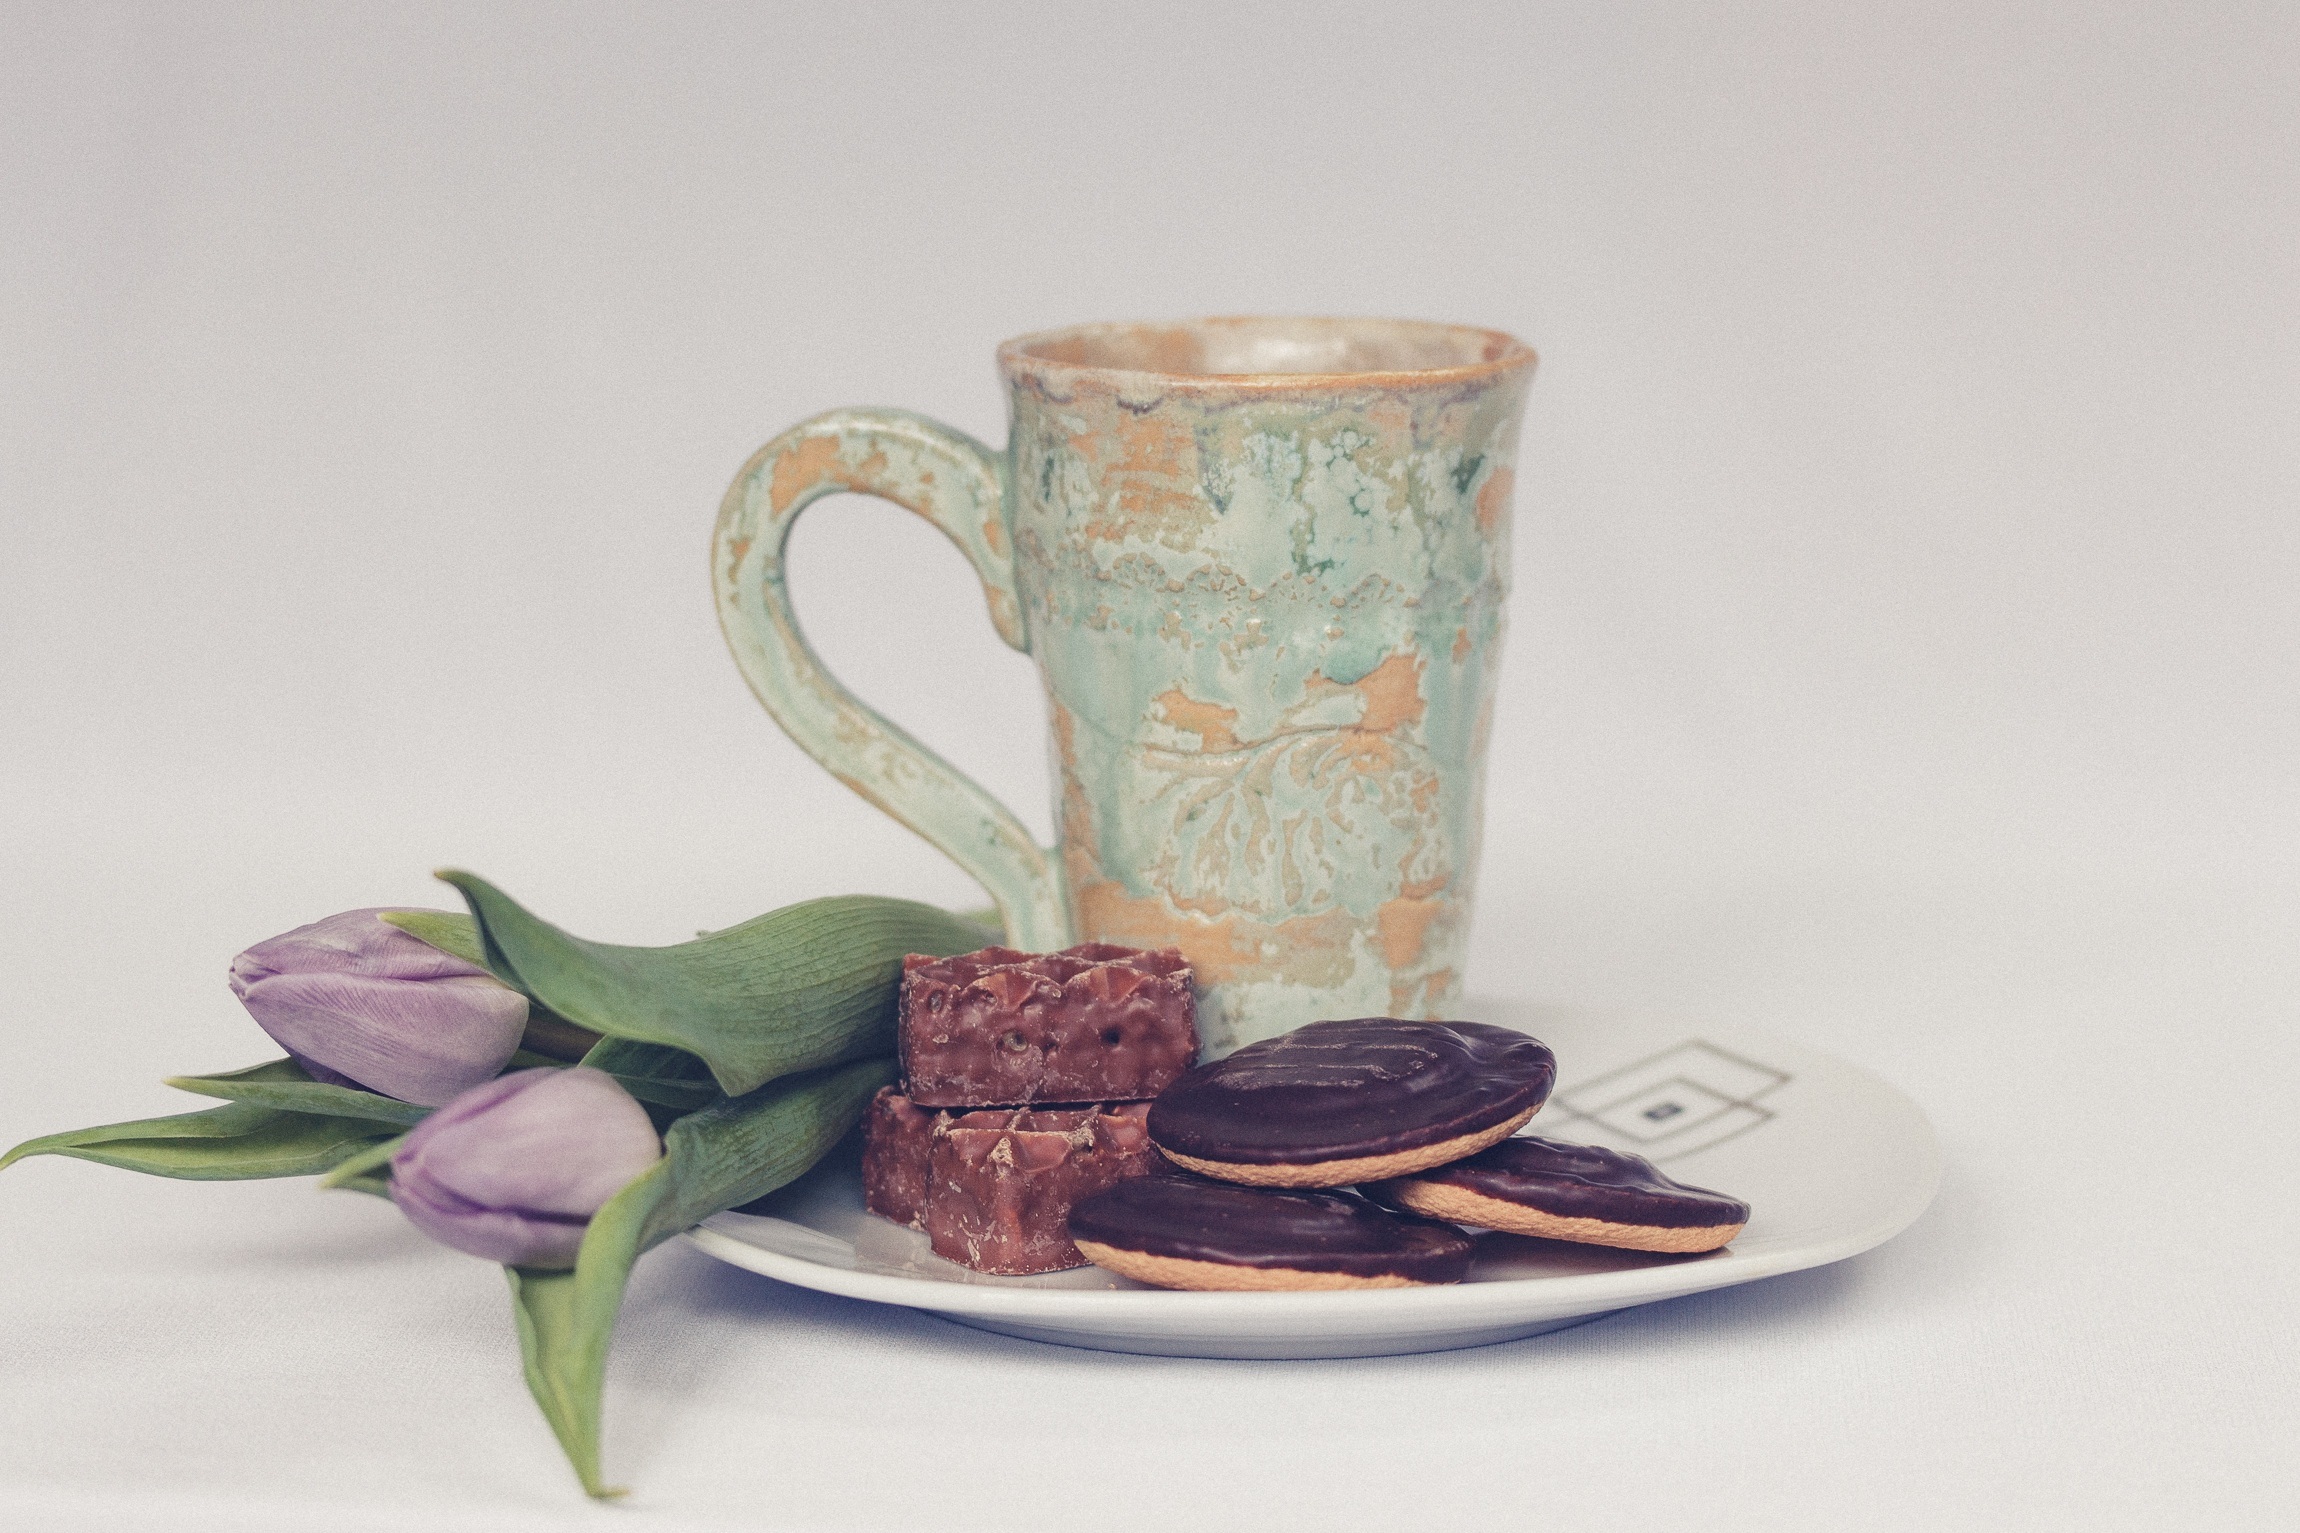
antique, cup, saucer, ceramic, mug, coffee cup, tableware, flowers, art, cookies, porcelain, chalice, dishware, drinkware, serveware